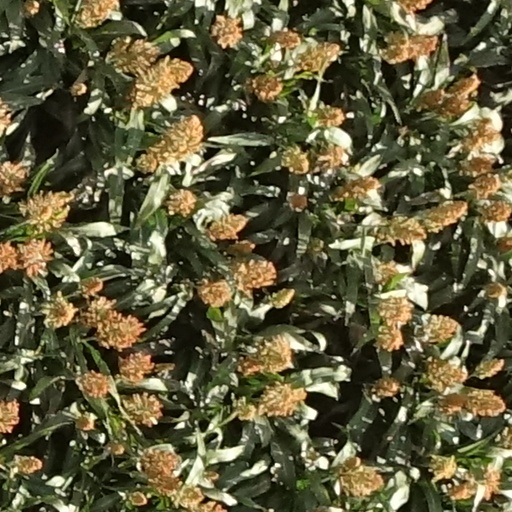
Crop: sorghum